Chris Carpenter

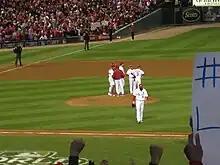
Carpenter being relieved in the top of the 7th, Game 7 of the 2011 World Series.

Early in the 2010 season, Carpenter began to experience increased symptoms related to the prior weakness and numbness in his pitching arm that was concentrated mainly in his shoulder. He gained relief through multiple remedies that included deep massage and muscle release that chiropractor Dr. Clayton Skaggs performed. The relief allowed him to play the entire season without a DL stay. However, over time, his condition became more resistant to treatment. He played in the All-Star Game, the third appearance of his career.